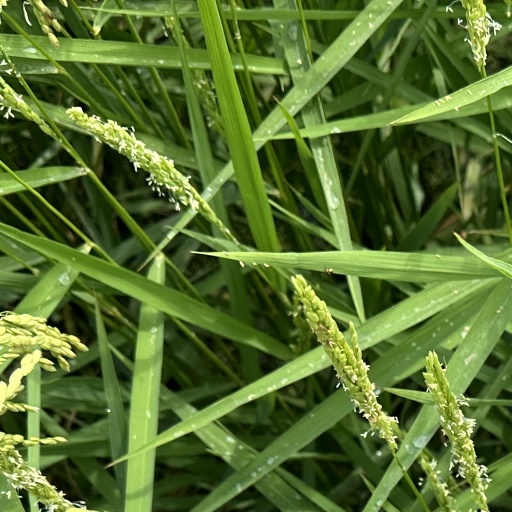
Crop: rice